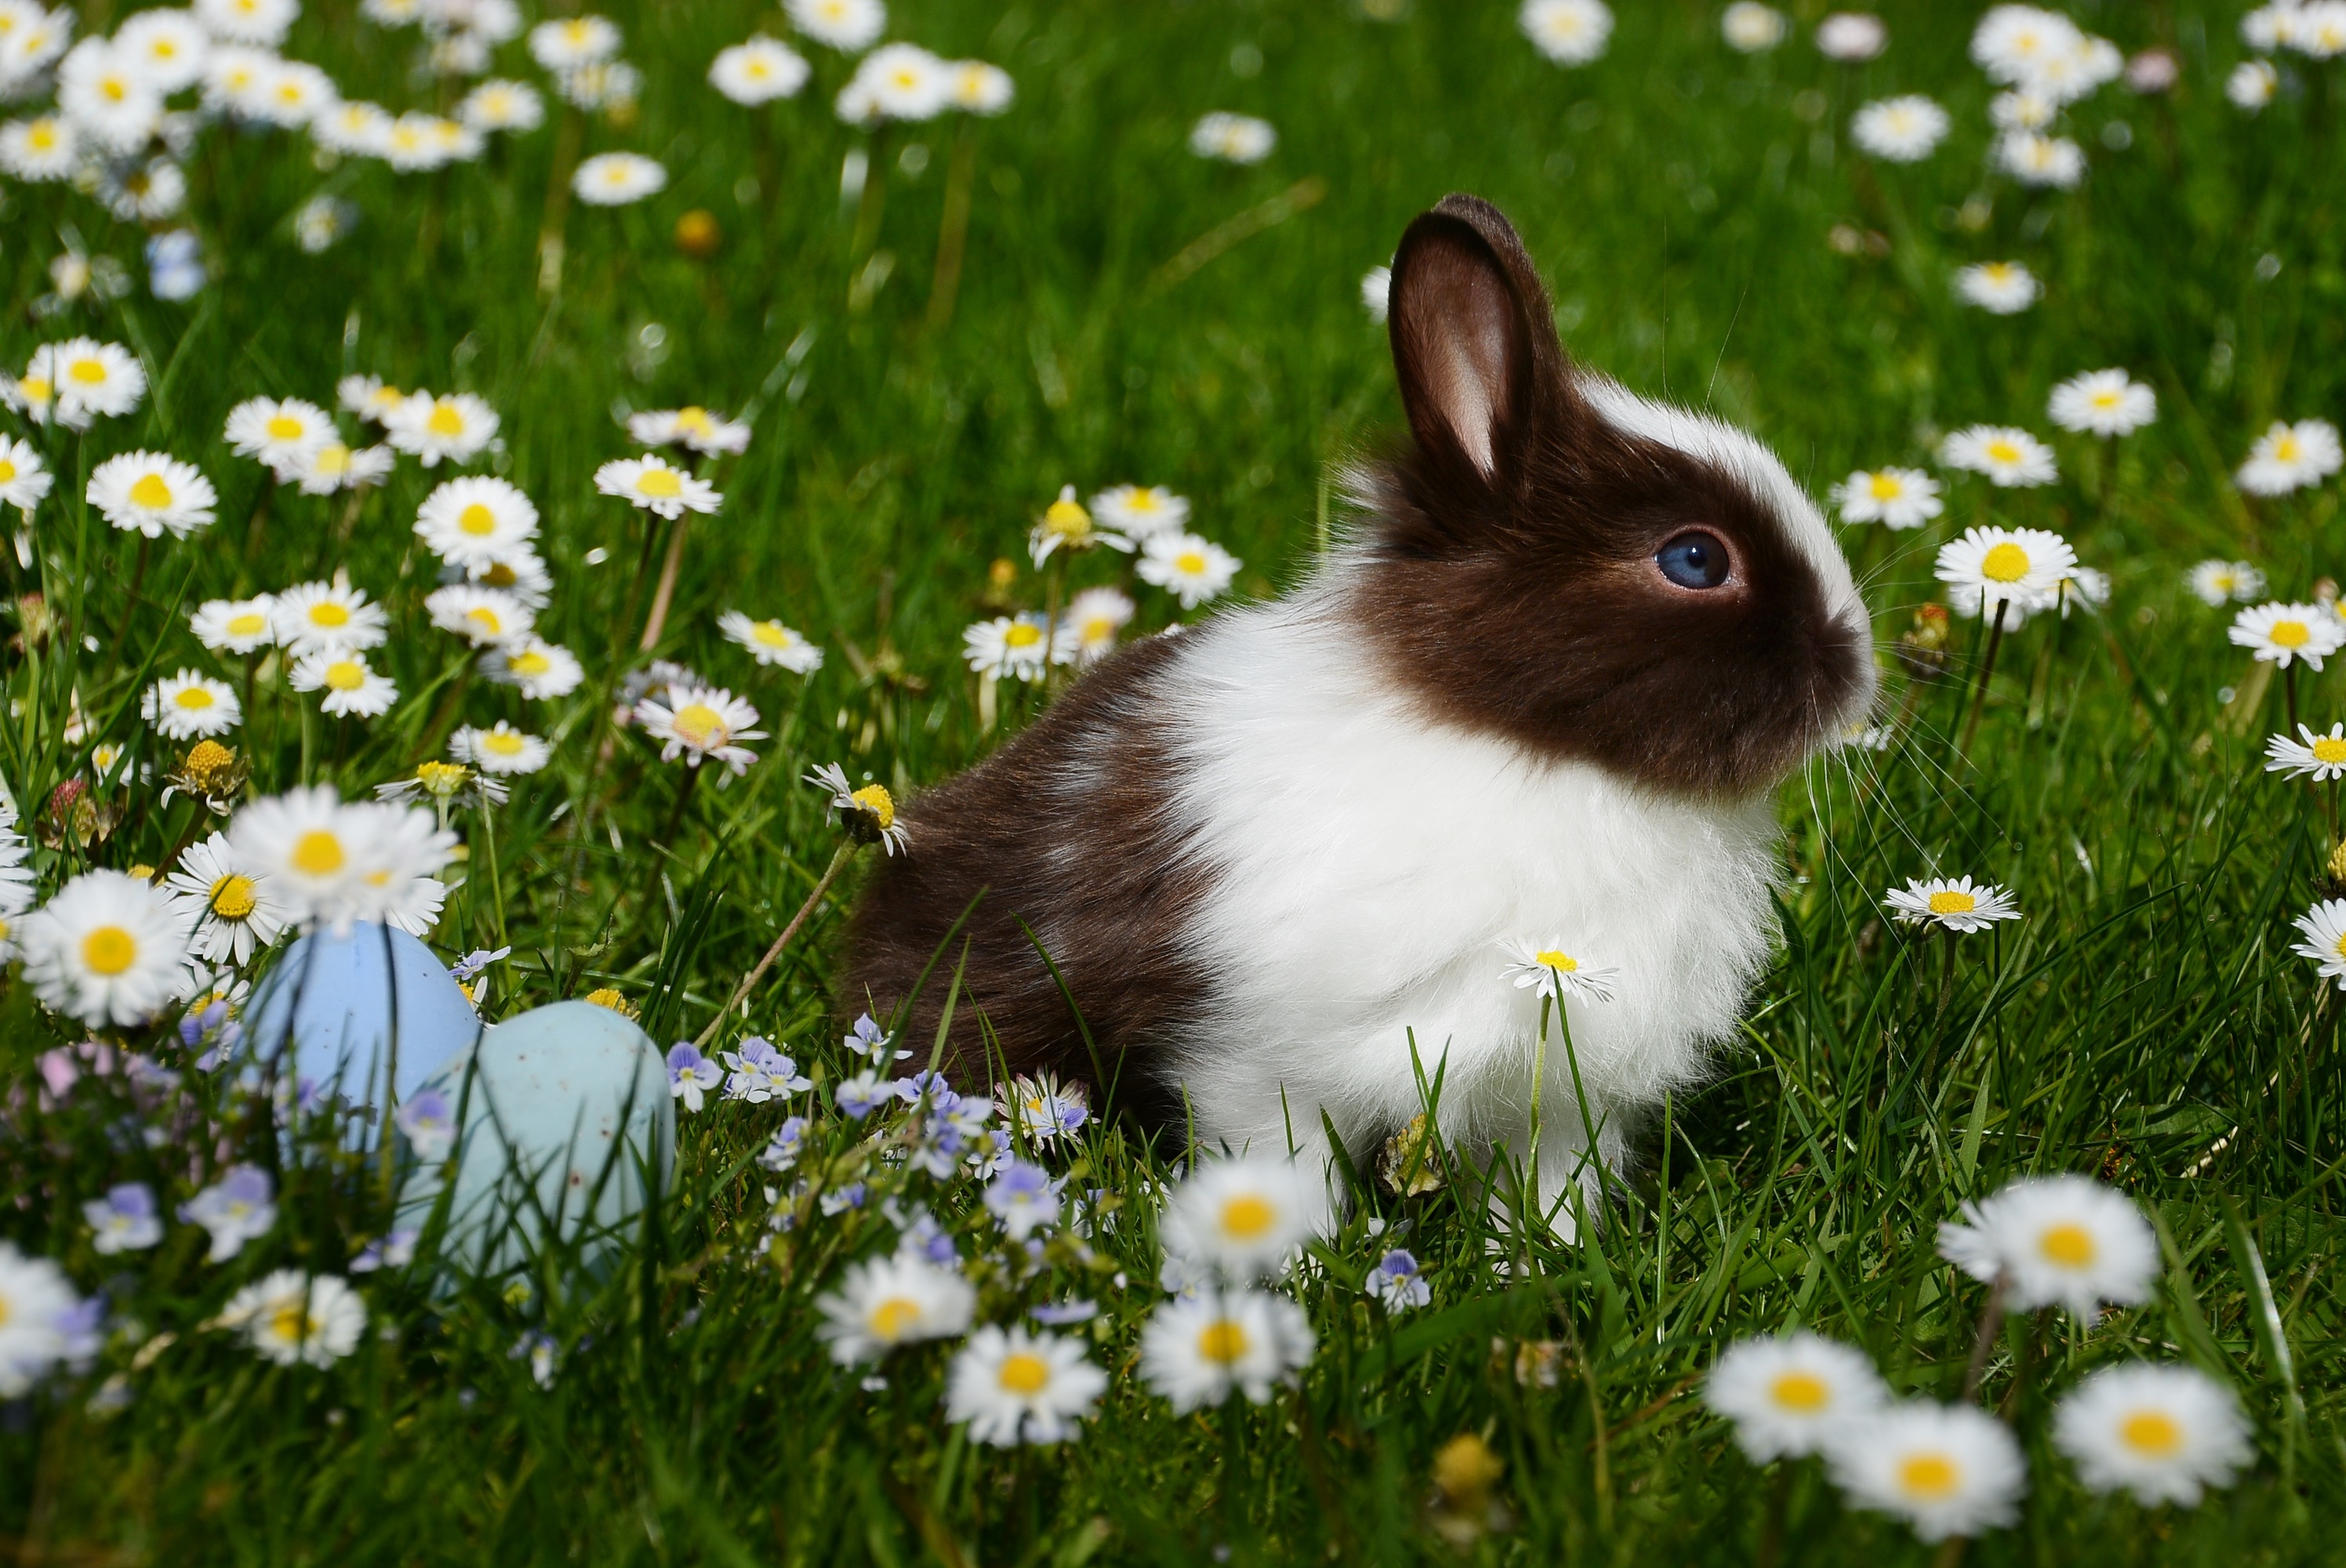
grass, lawn, meadow, flower, animal, cute, fur, spring, mammal, rodent, fauna, rabbit, flowers, hare, vertebrate, easter, rush, nager, animal world, easter bunny, in the free, happy easter, dwarf rabbit, domestic rabbit, rabits and hares